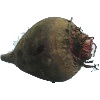
Label: beetroot